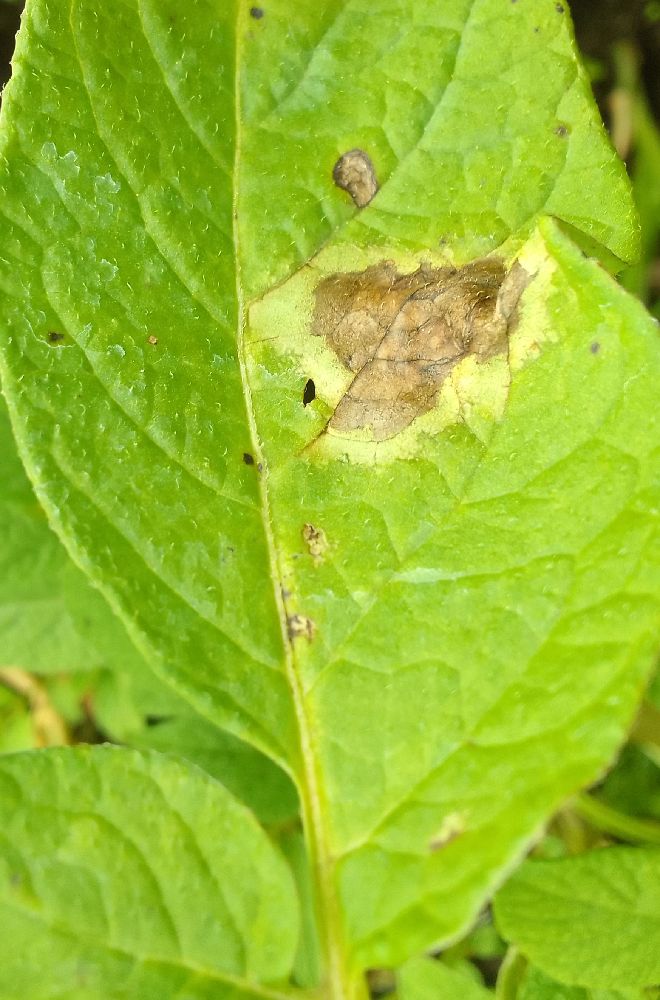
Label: Late blight